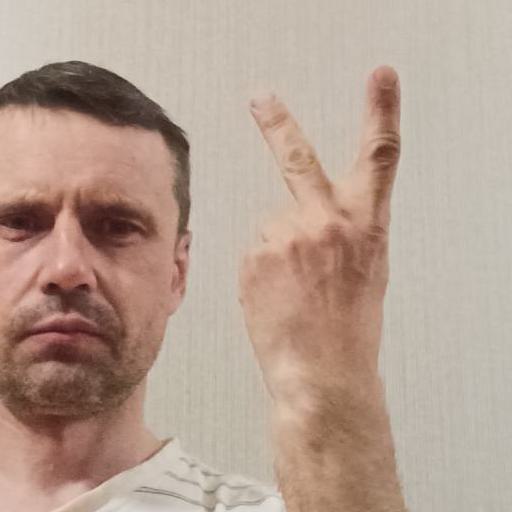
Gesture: peace_inverted